History of Rio Grande do Sul

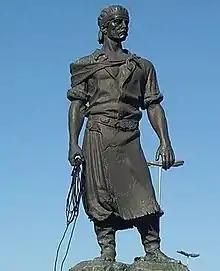
"Statue of the Laçador ("Statue of the Lassoer")", the symbol of the state capital.

Today, for the rest of Brazil, the term ""gaucho"" became synonymous with the natives to Rio Grande do Sul. The rehabilitation of the "gaucho" figure, one of the strongest symbols of the state identity had a phase of interest between the end of the 1940s and the beginning of the 1950s, due to the rapid disappearance of the countryside traditions with the economic progress and the internationalization of customs. At this time, Barbosa Lessa and Paixão Cortes appeared as leading figures in this process, initiating a series of anthropological studies when this science was barely recognized in the state. According to Cortes: